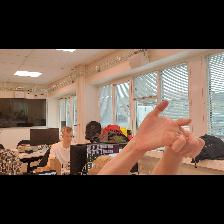
Label: Human